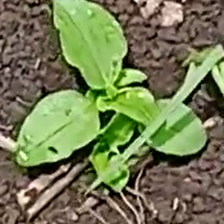
Weed species: Kena_(Commplina_benghalensio)